Political philosophy

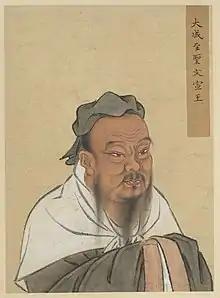
Confucius saw the virtue of humaneness or benevolence as the foundation of social order.

Socialism is a family of political views emphasizing collective ownership and equal distribution of basic goods. It argues that the means of production belong to the people in general and the workers in particular and should therefore form part of social ownership rather than private property. This outlook understands the state as a complex administrative device that manages resources and production to ensure social welfare and a fair distribution of goods.